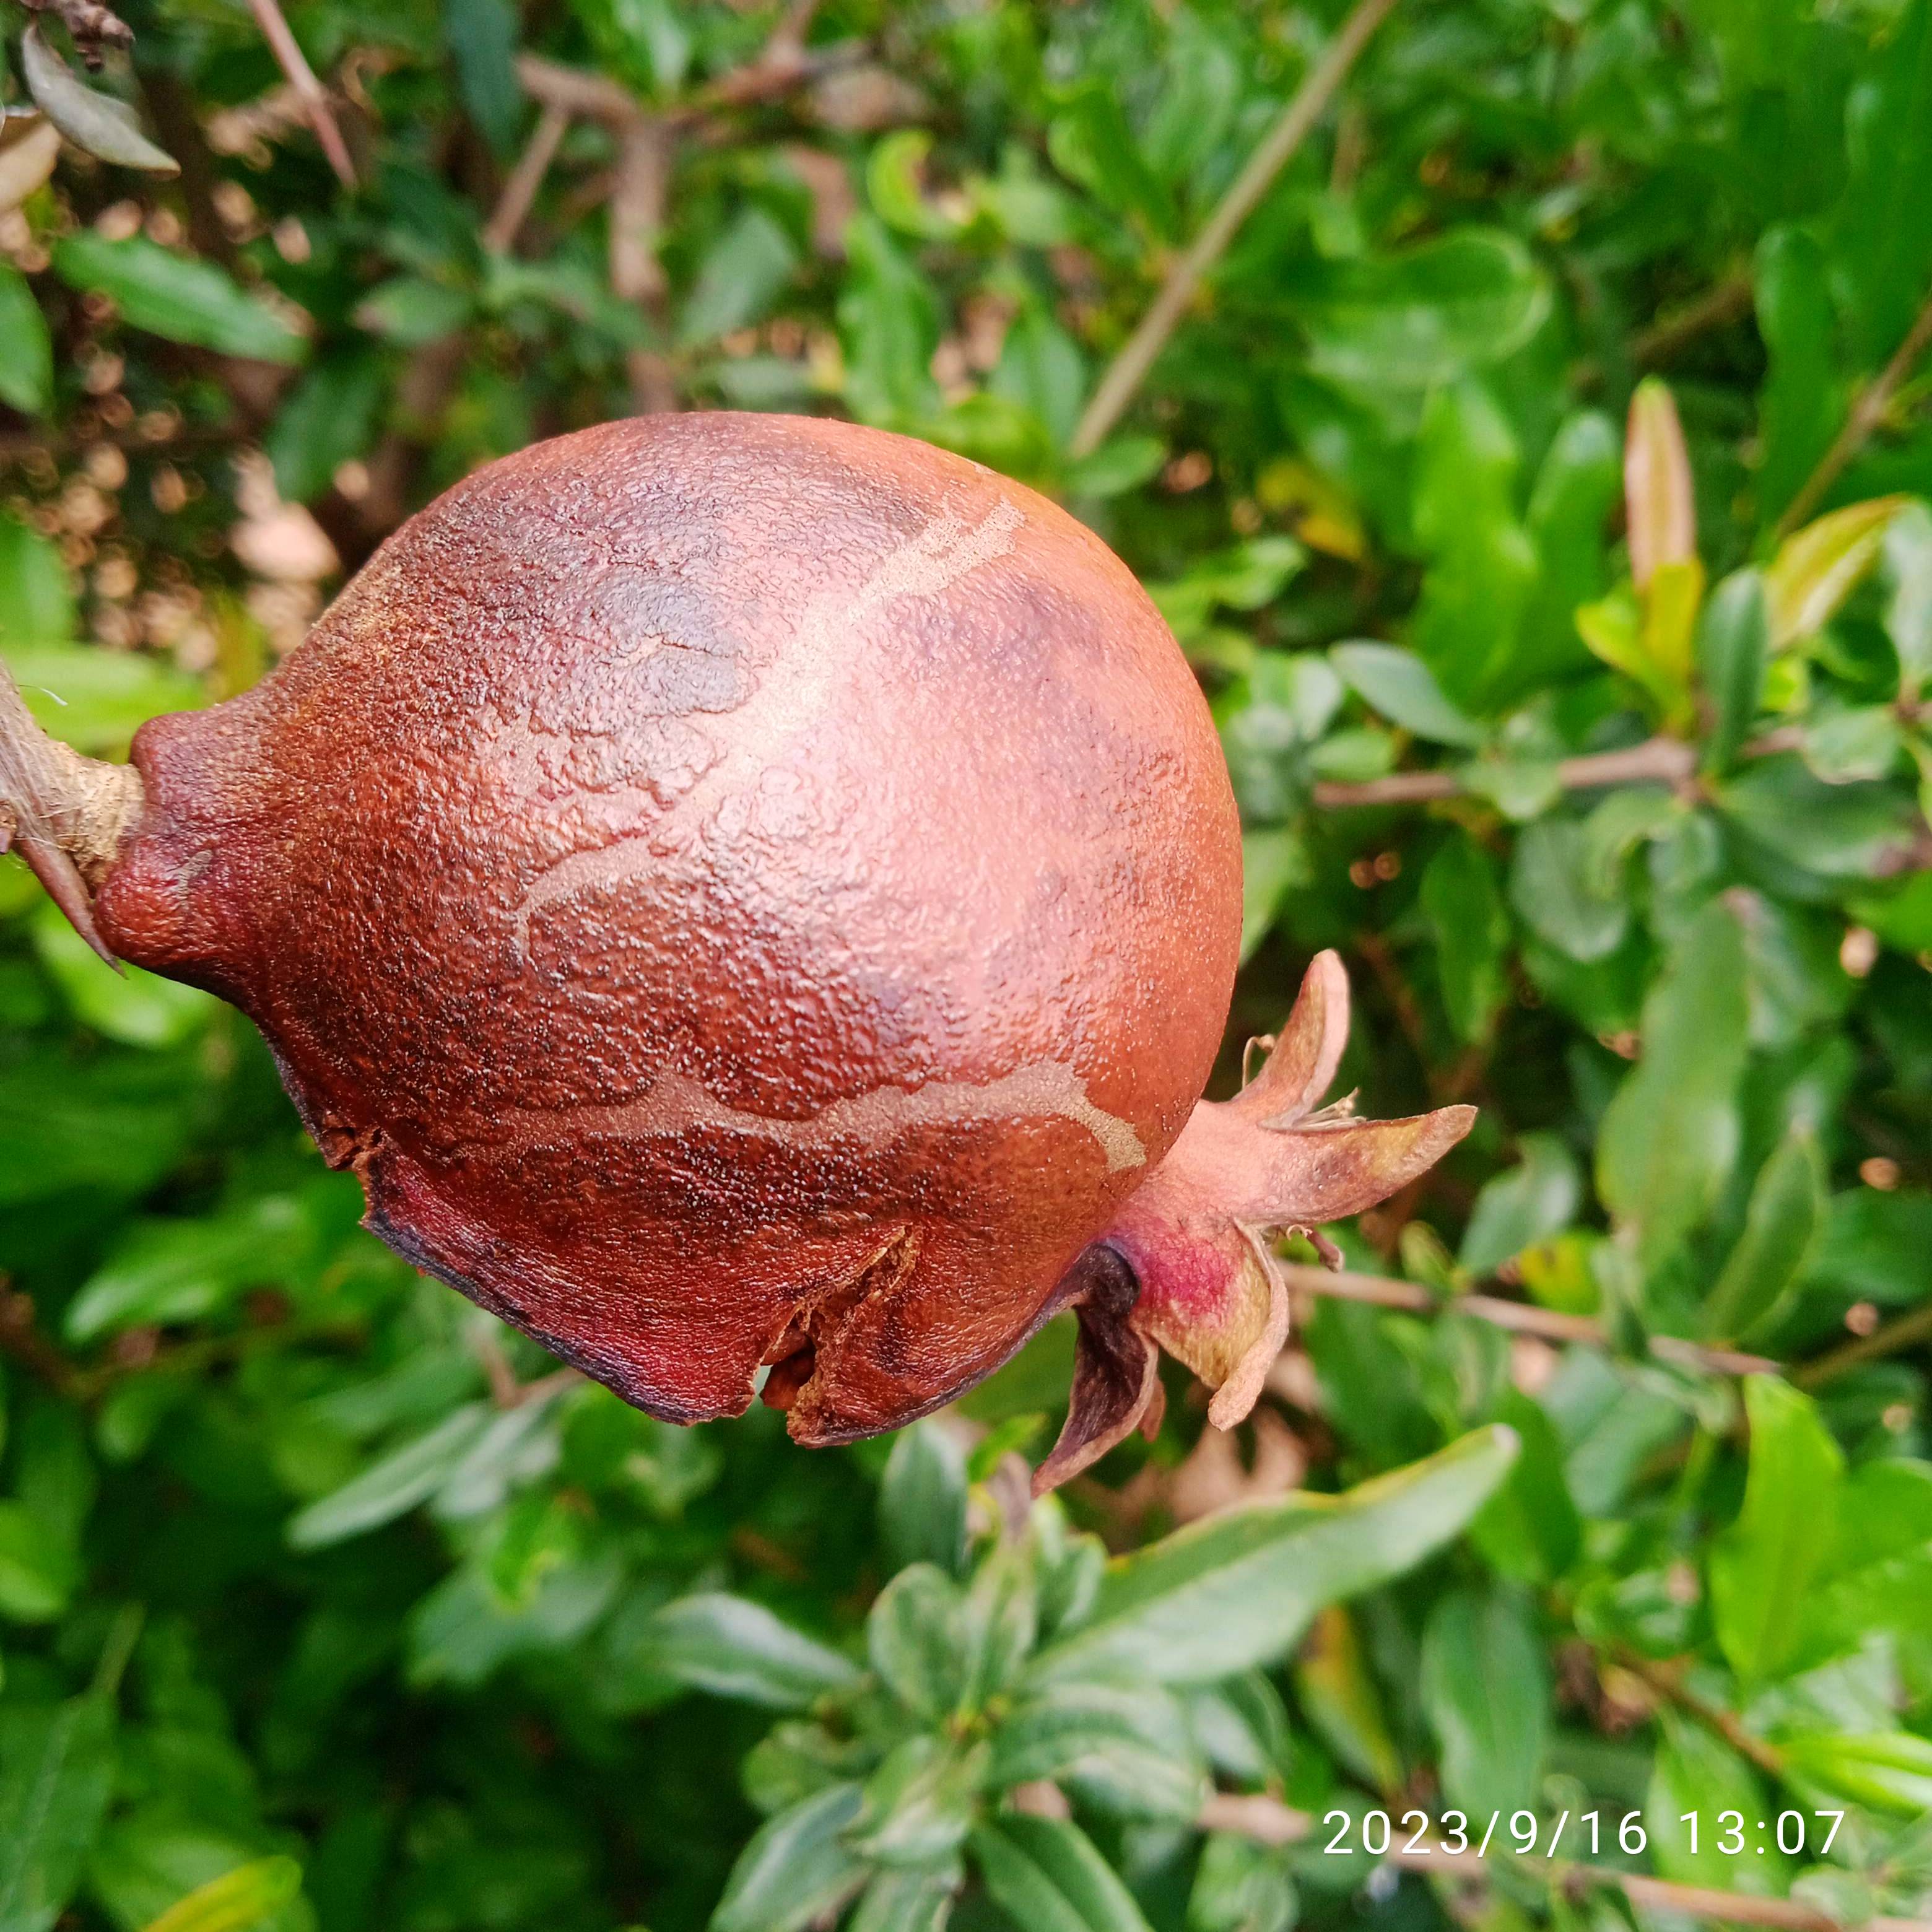
Label: Alternaria